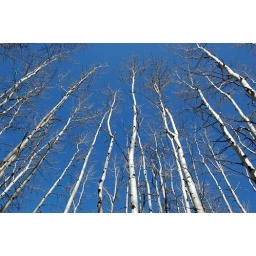
Aspens against the bright blue sky of the mountains.